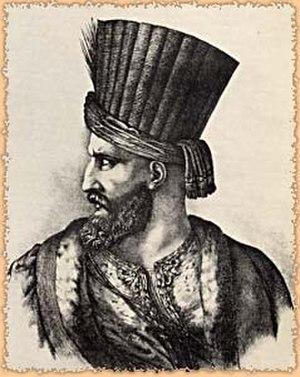
Khursit Ahmet Pacha fut un homme d'État et un général de l'Empire ottoman d'origine géorgienne, ayant participé aux évènements de la guerre d'indépendance grecque.